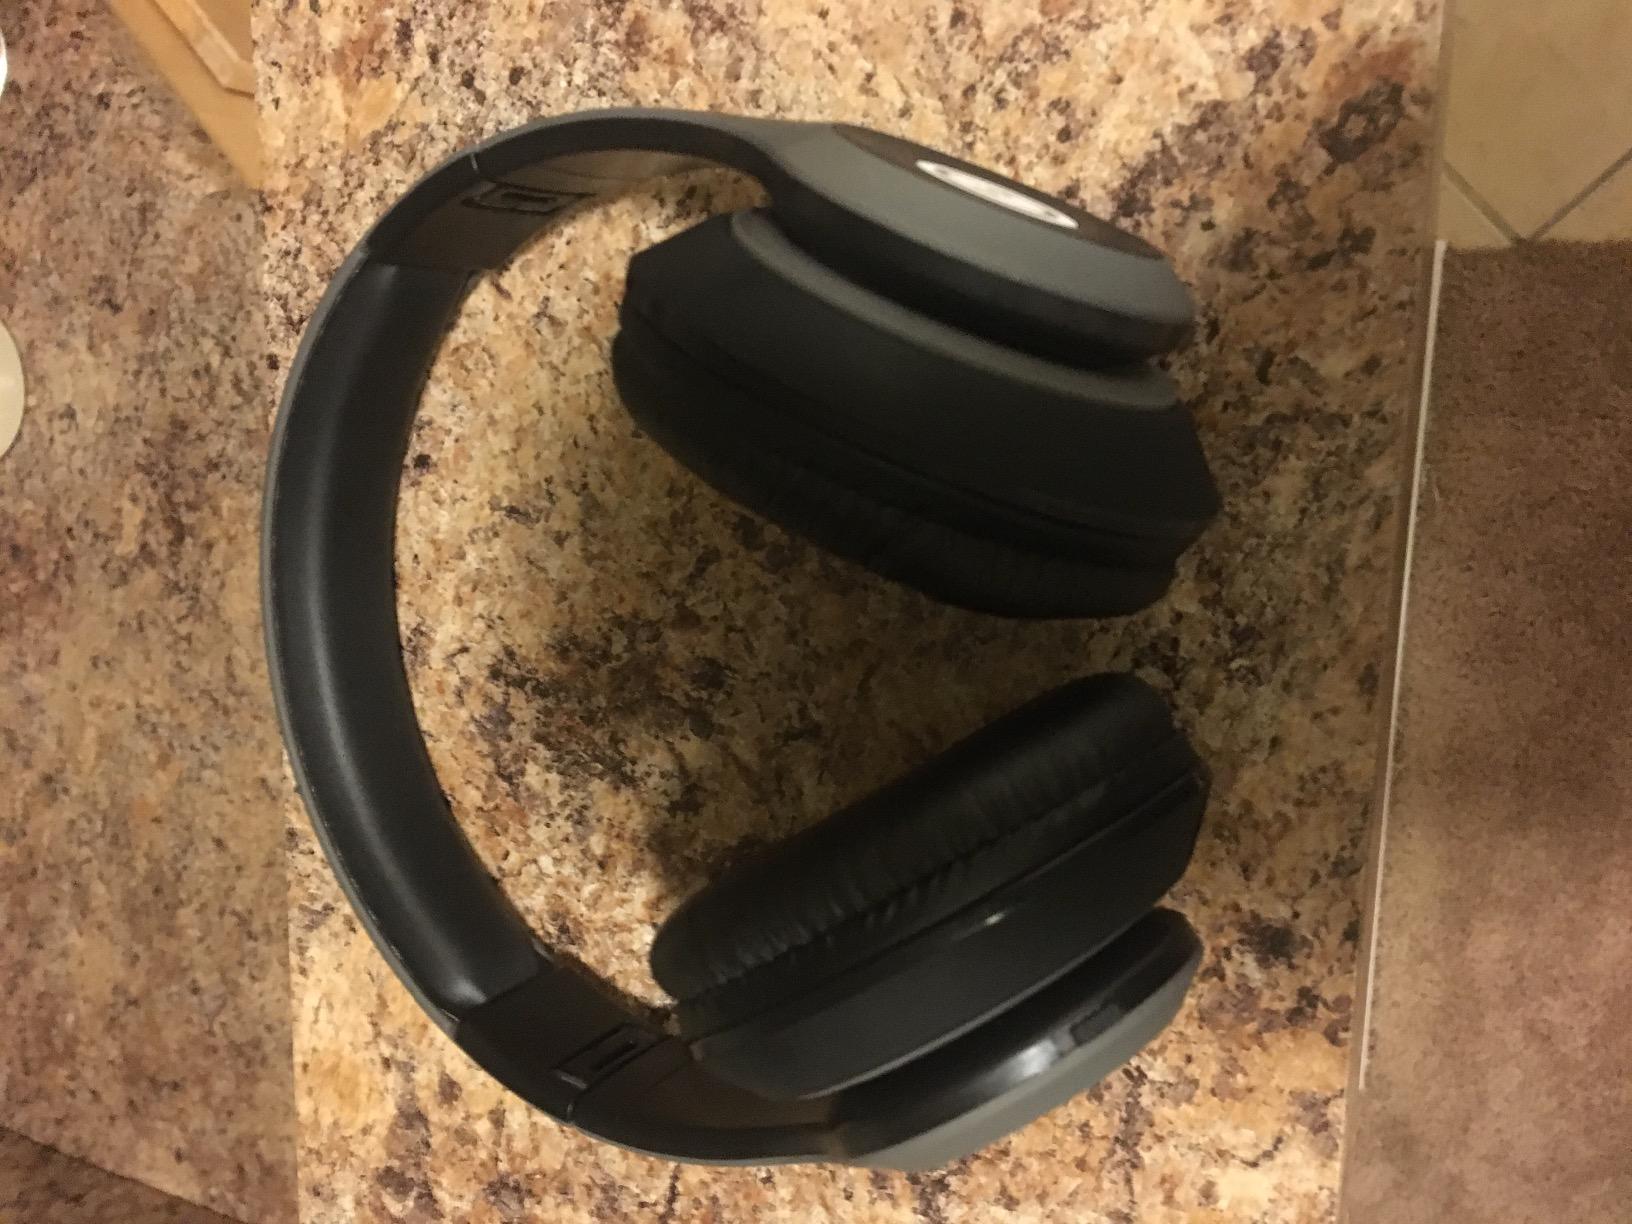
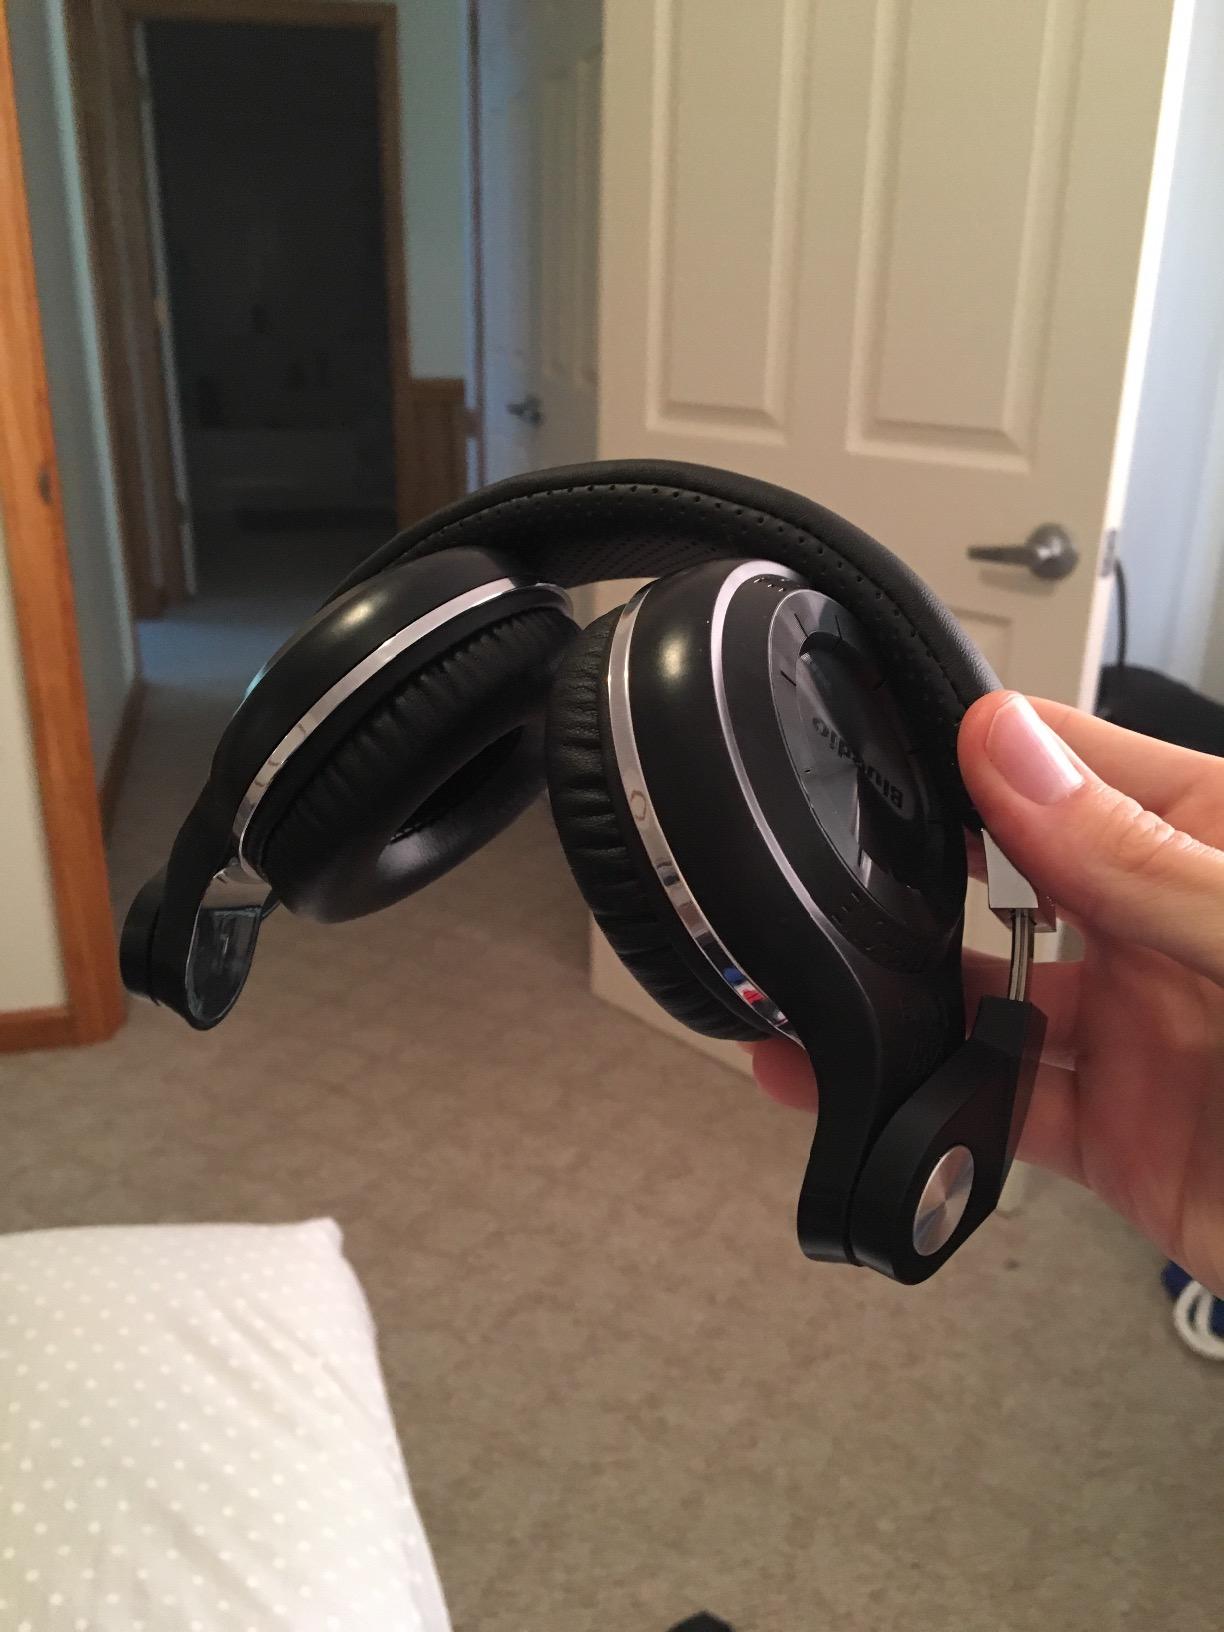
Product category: headphones
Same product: no